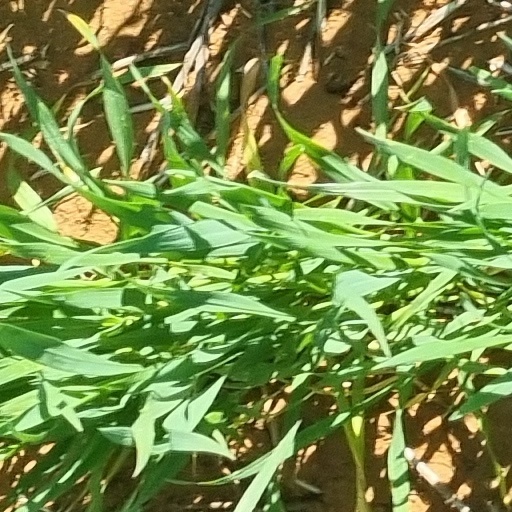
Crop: wheat